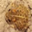
Label: frog